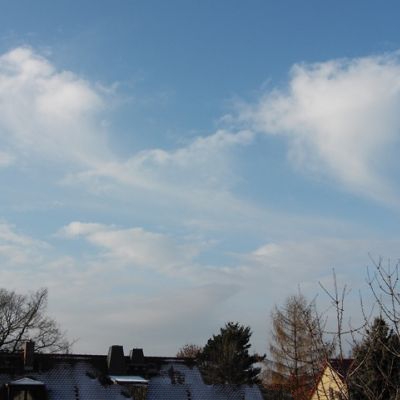
Cloud type: Cirrocumulus (Cc)